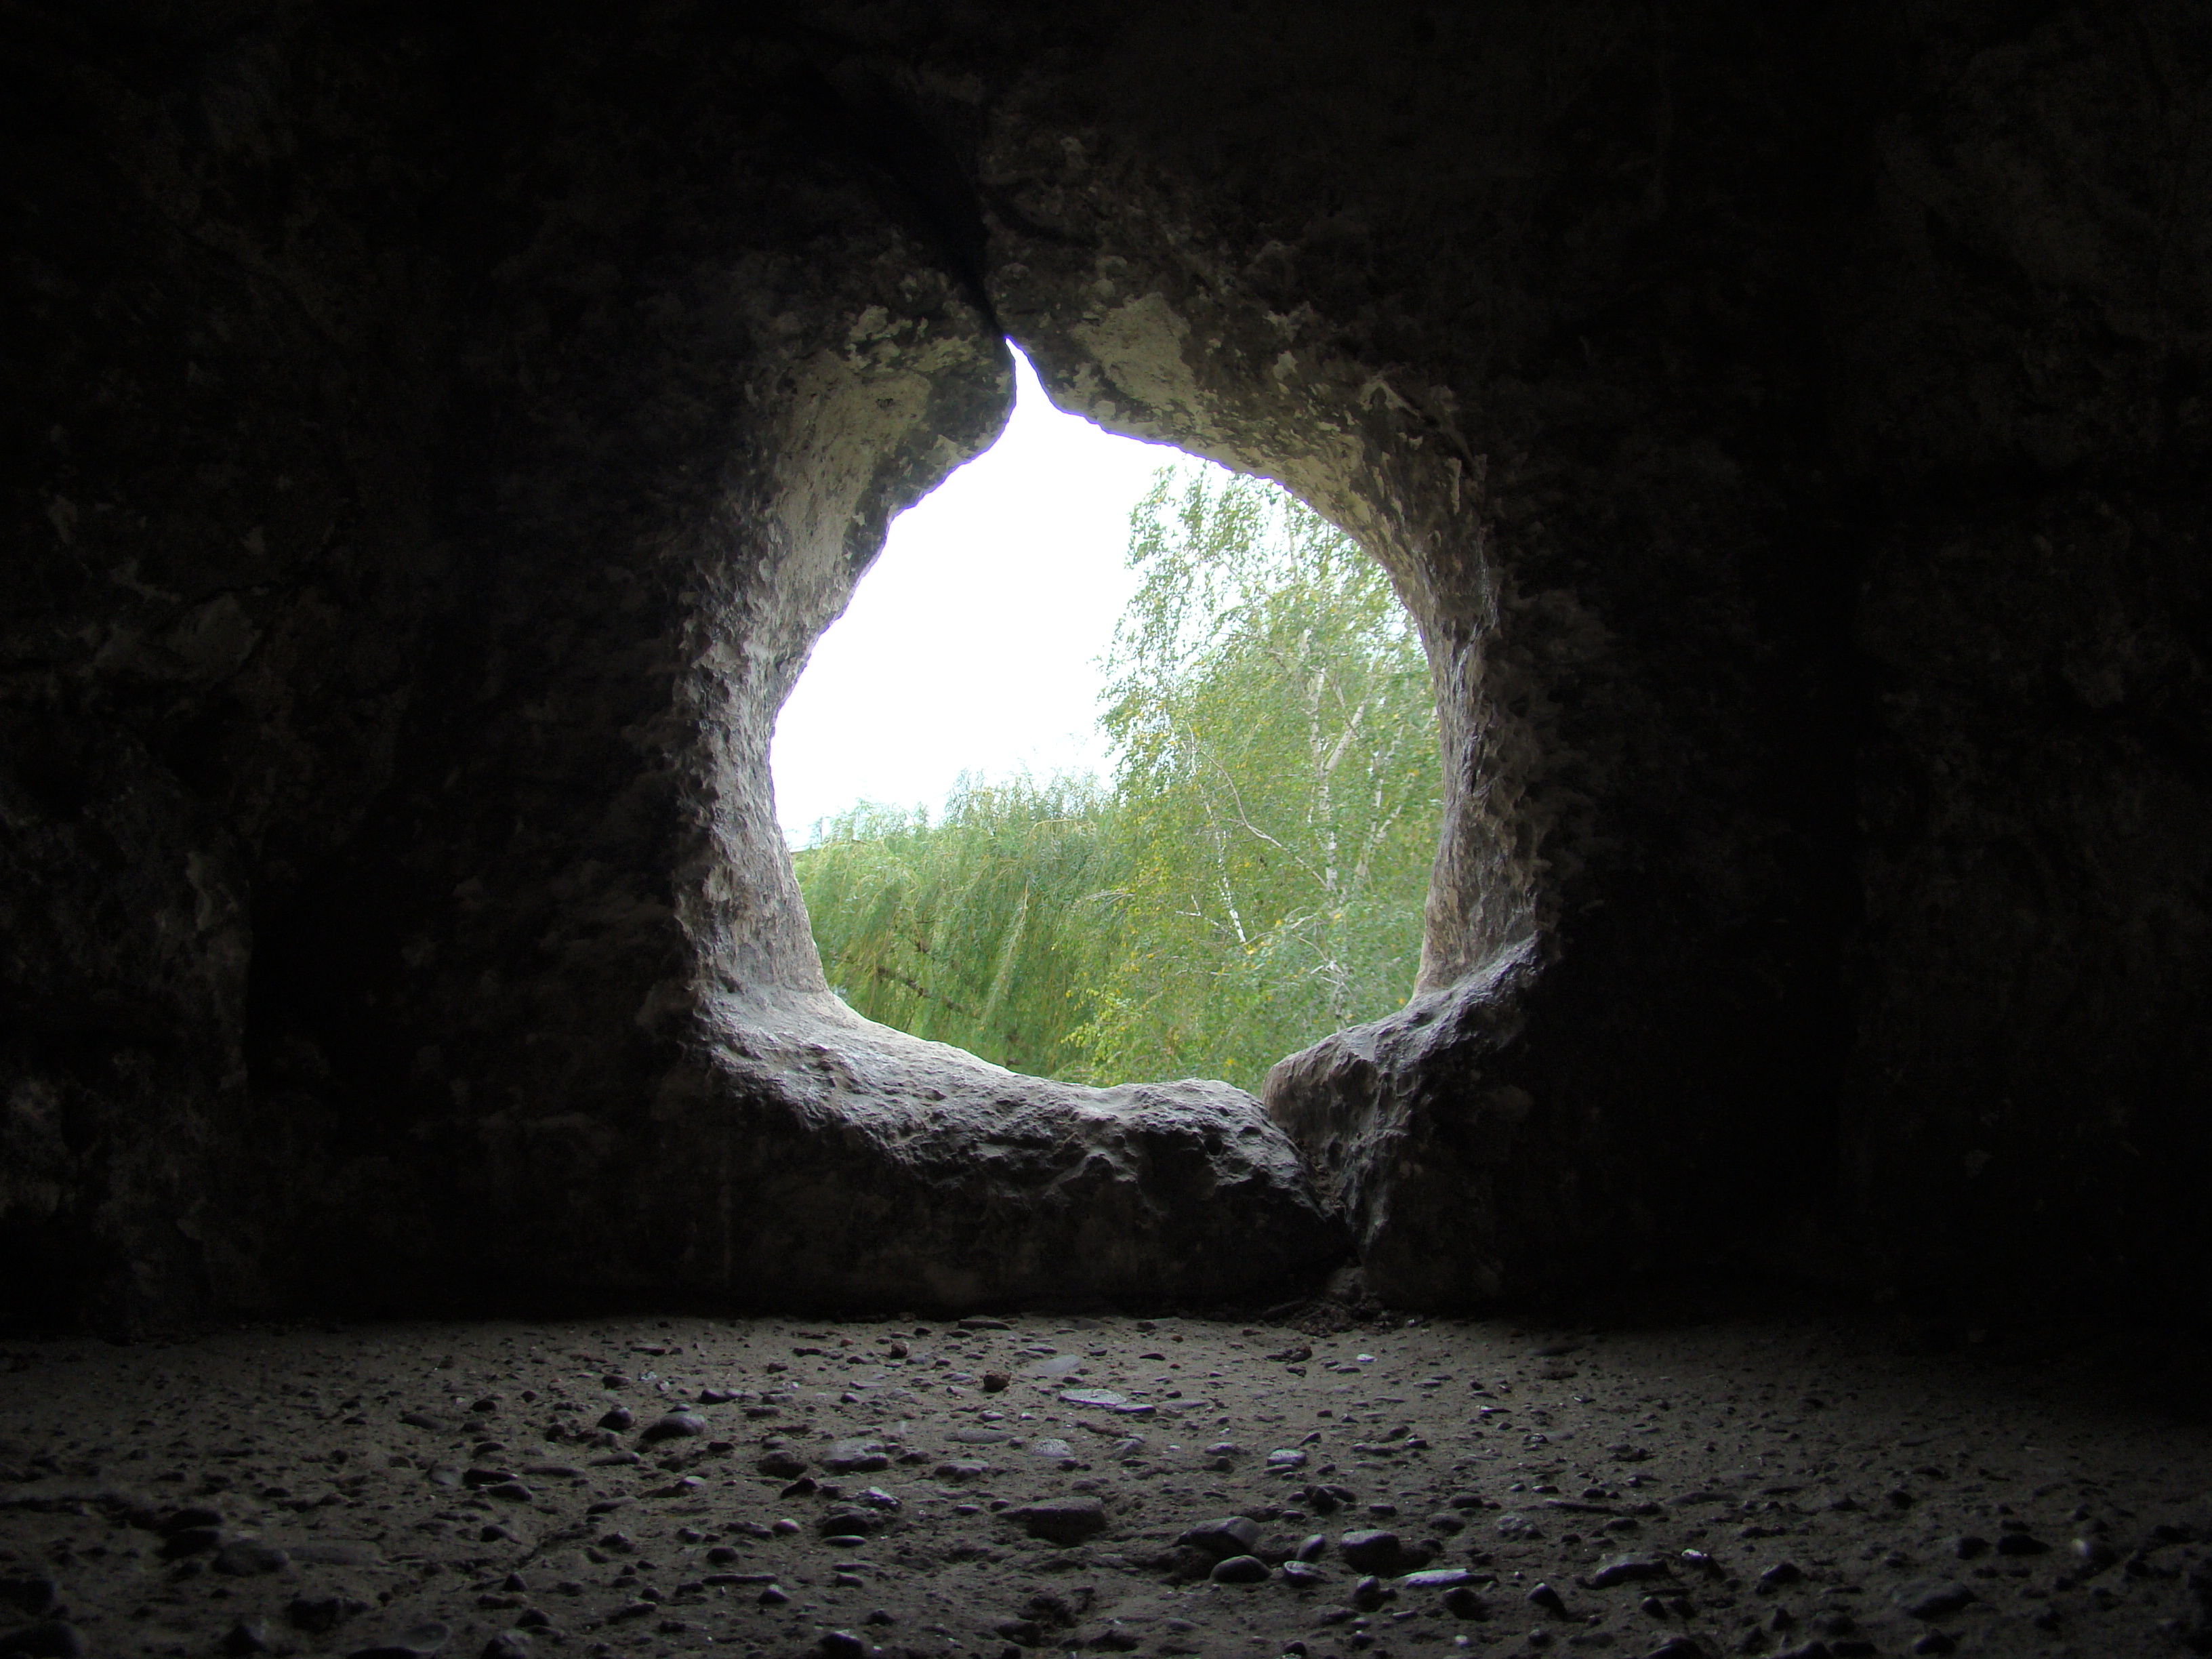
light, sunlight, town, tunnel, travel, formation, cave, darkness, fortress, infrastructure, sony, dsch9, moldova, soroca, landform